Tynemouth Volunteer Artillery

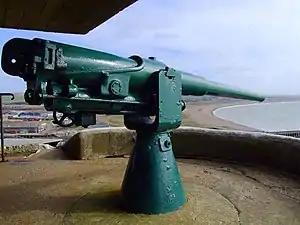
12-pounder gun in typical coast defence mounting at Newhaven Fort.

The battery was formed on 12 July 1915 at Sheerness from a cadre provided by the Tynemouth RGA and Regular RGA gunners brought back from the defences of Gibraltar and Malta. It went out to the Western Front on 24 January 1916, manning two 12-inch railway howitzers and was involved in the preparatory bombardment for the Battle of the Somme later that year.